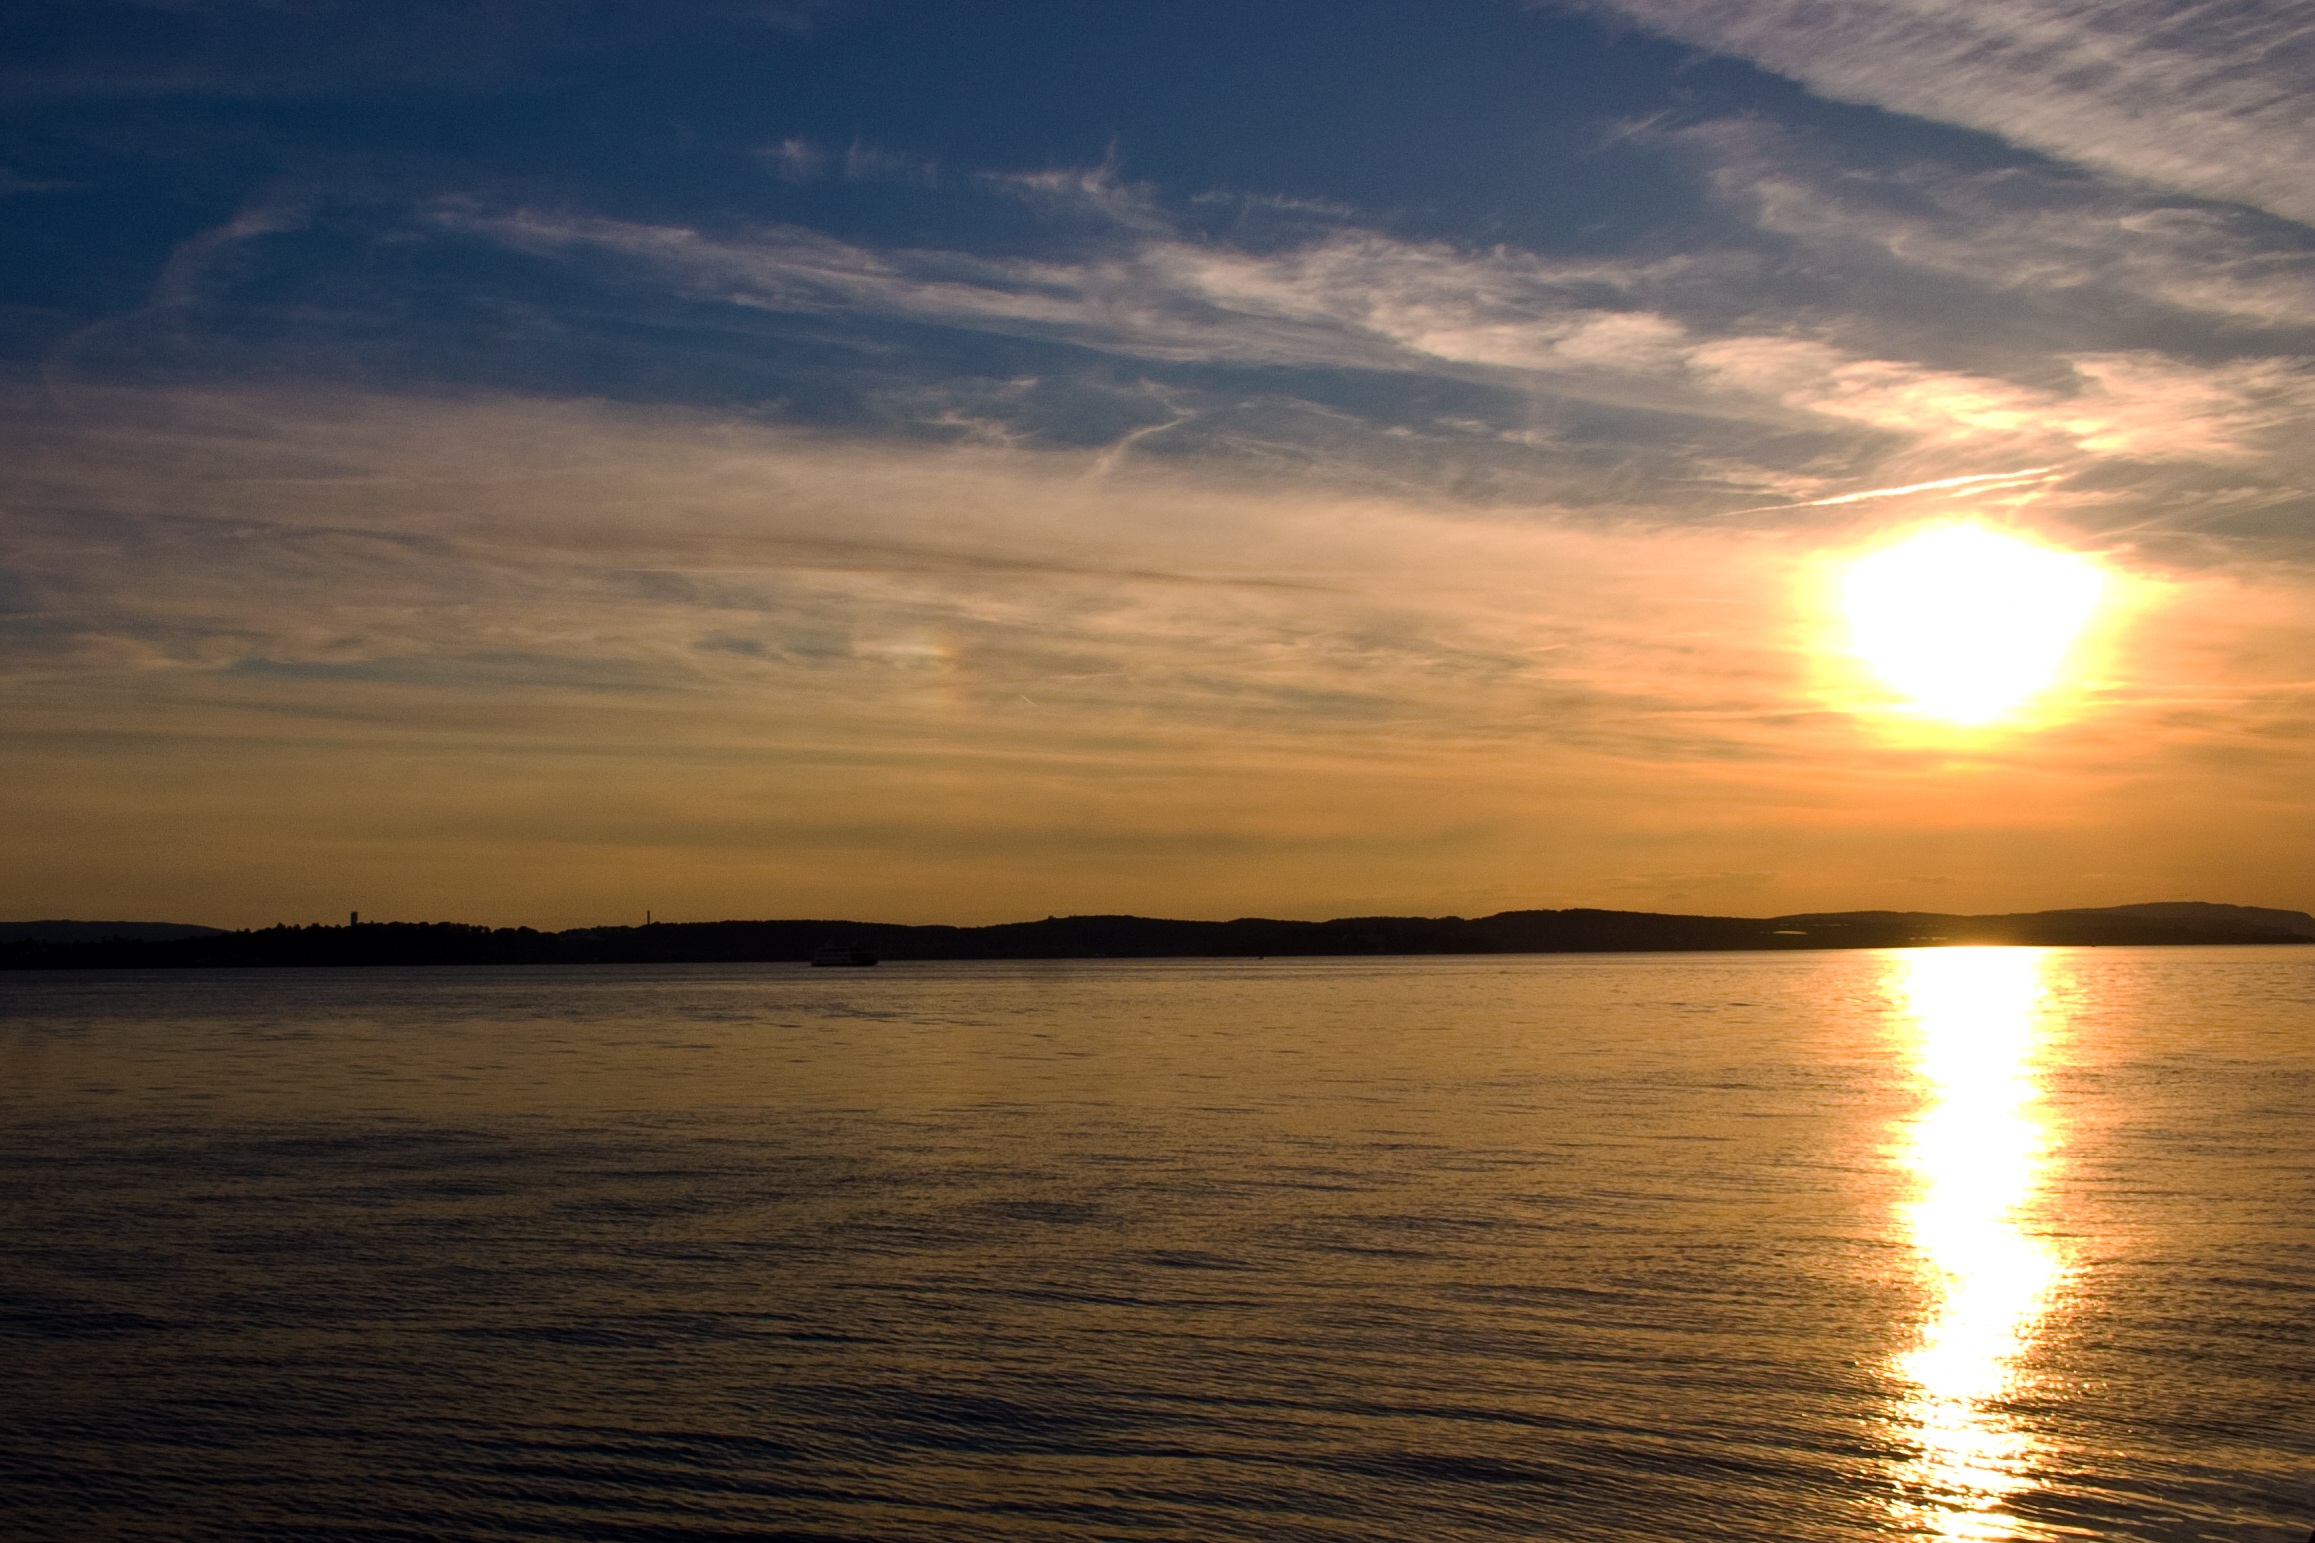
beach, sea, coast, ocean, horizon, cloud, sky, sun, sunrise, sunset, sunlight, morning, shore, lake, dawn, dusk, evening, reflection, abendstimmung, afterglow